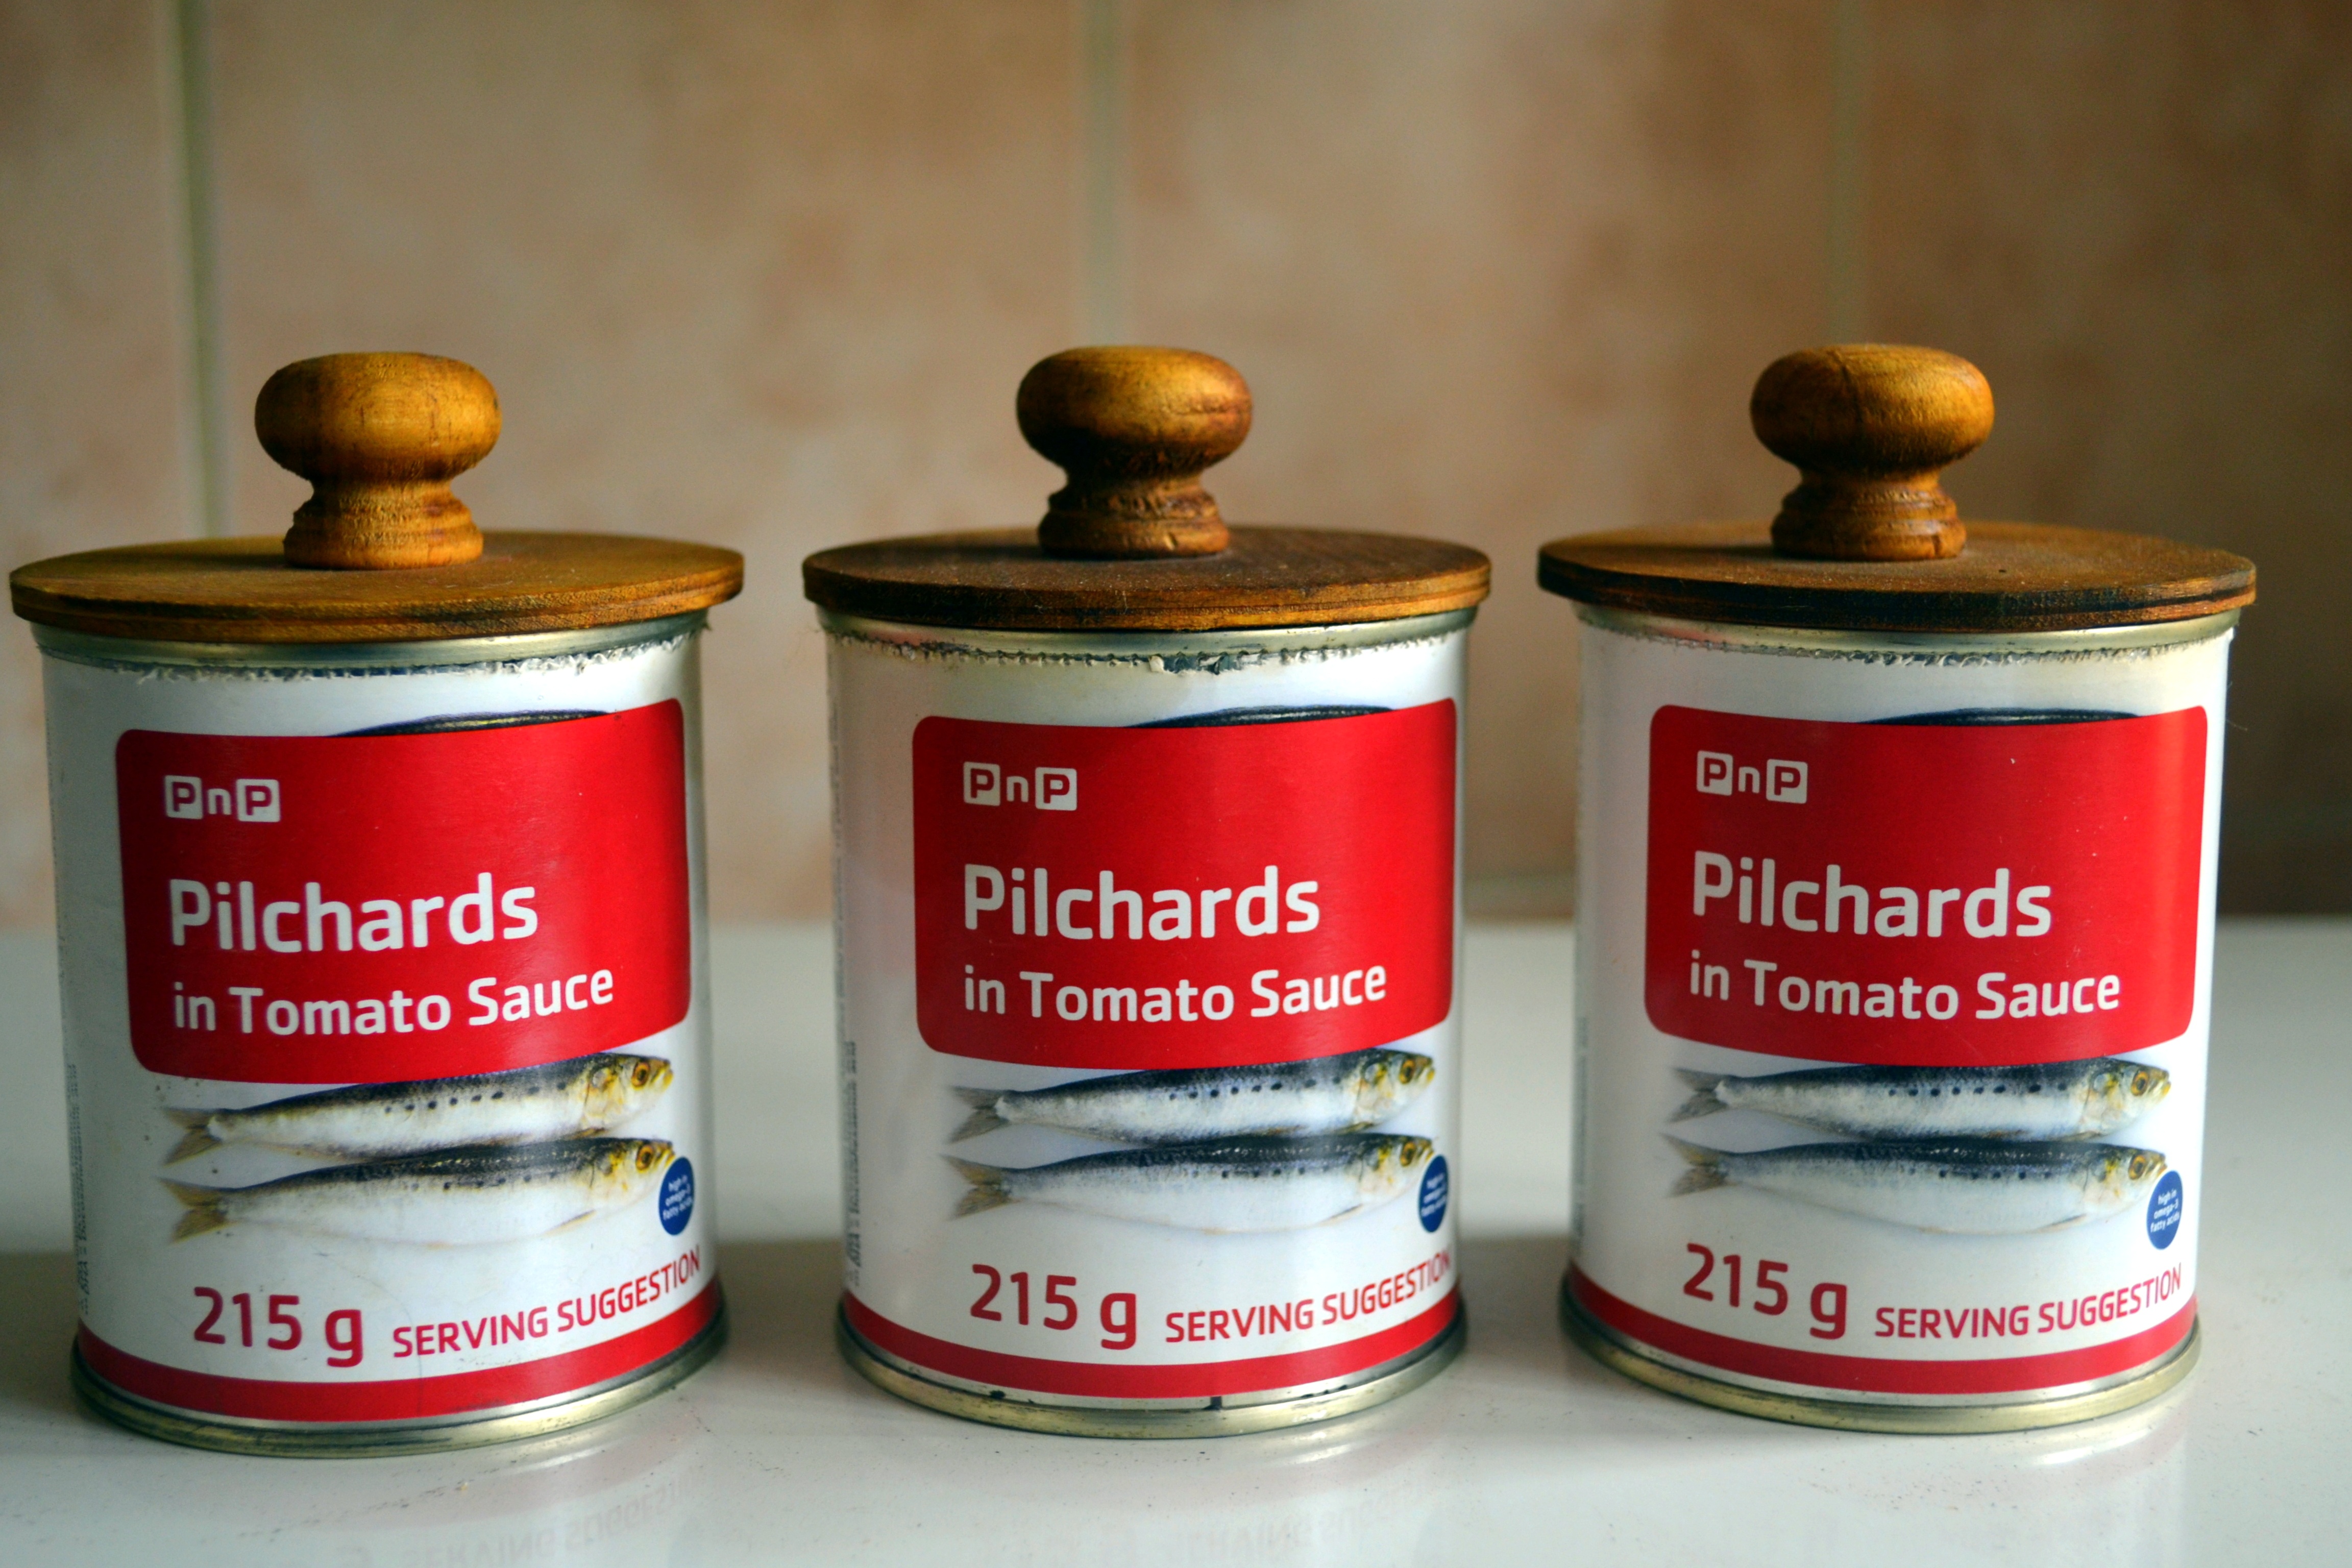
covered, material, tin food, healhty